Highland Park Village

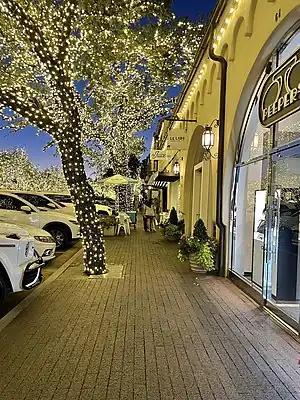
Highland Park Village at night

The Village Theatre, when it first opened in 1935 its construction cost more than $100,000. In 1979, the theater was renovated, with the balcony being converted into an additional screen. It was purchased by AMC Theatres in 1987, and the entire Art Deco interior was demolished, converting it into of retail space, and two brand-new theater screens upstairs. It was once again renovated in 2010.